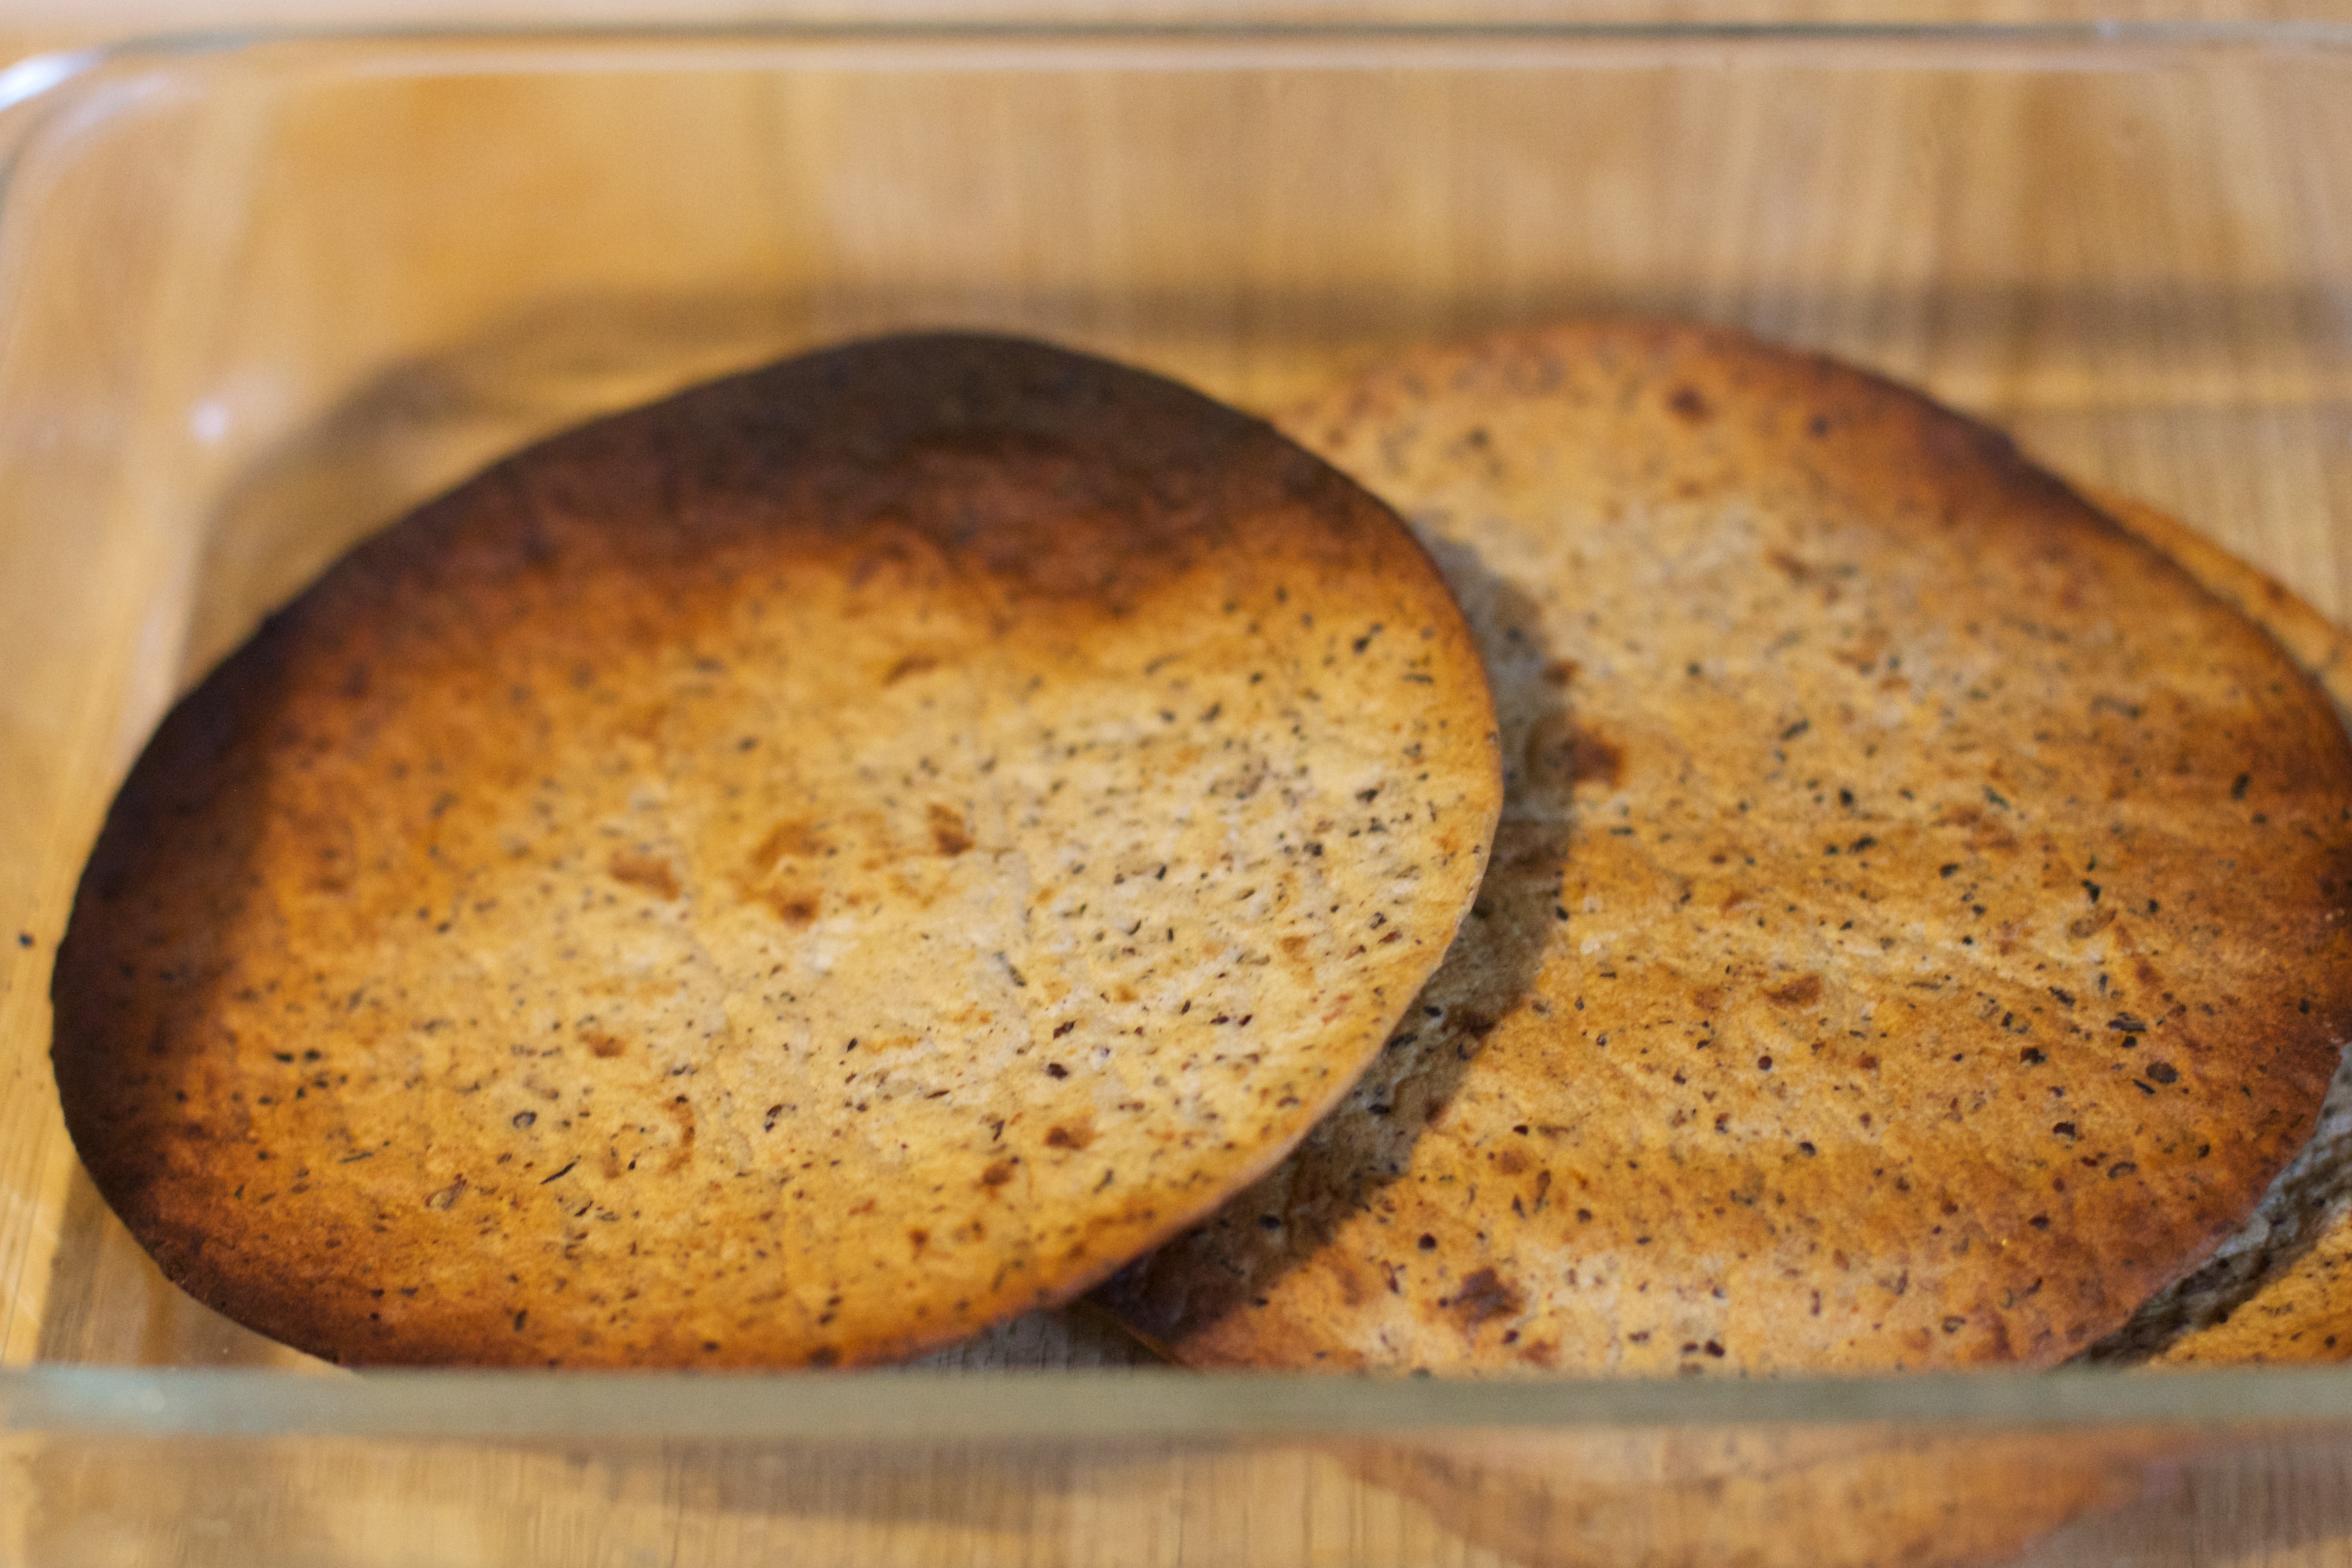
dish, meal, food, produce, breakfast, baking, bread, sourdough, baked goods, rye bread, grass family, whole grain